H&BR Class G3

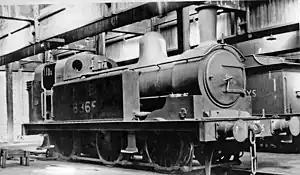
No. 8365, which ended its career at the Walton-on-the-Hill depot of the Cheshire Lines

The H&BR Class G3 (LNER Class J75) was a class of steam locomotives of the Hull and Barnsley Railway (H&BR). The H&BR became part of the North Eastern Railway (NER) in 1922 and the NER became part of the London and North Eastern Railway (LNER) in 1923.